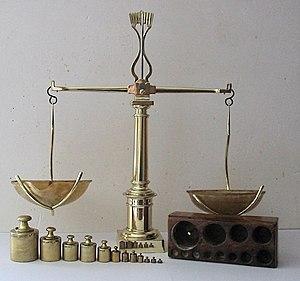
L'état de la situation financière est un état financier qui synthétise à un moment donné ce que l'entreprise possède, appelé l'« actif » et ses ressources, appelées le « passif ». Le bilan est l'un des documents composant les états financiers.
Une balance, du latin bis et lanx, est un instrument de mesure qui sert à évaluer des masses par comparaison avec des « poids », dans le langage courant, ou « masses marquées » dont les masses sont connues.